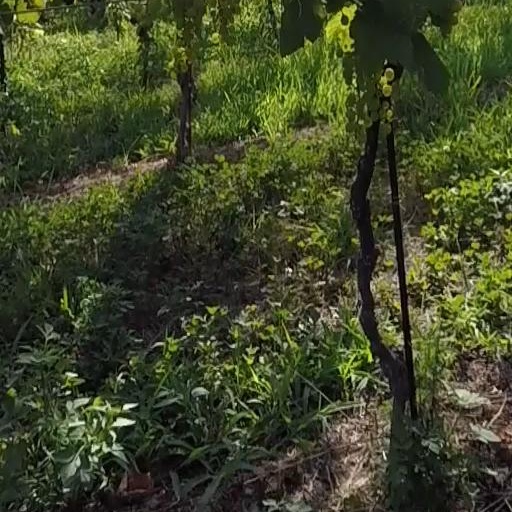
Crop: grape